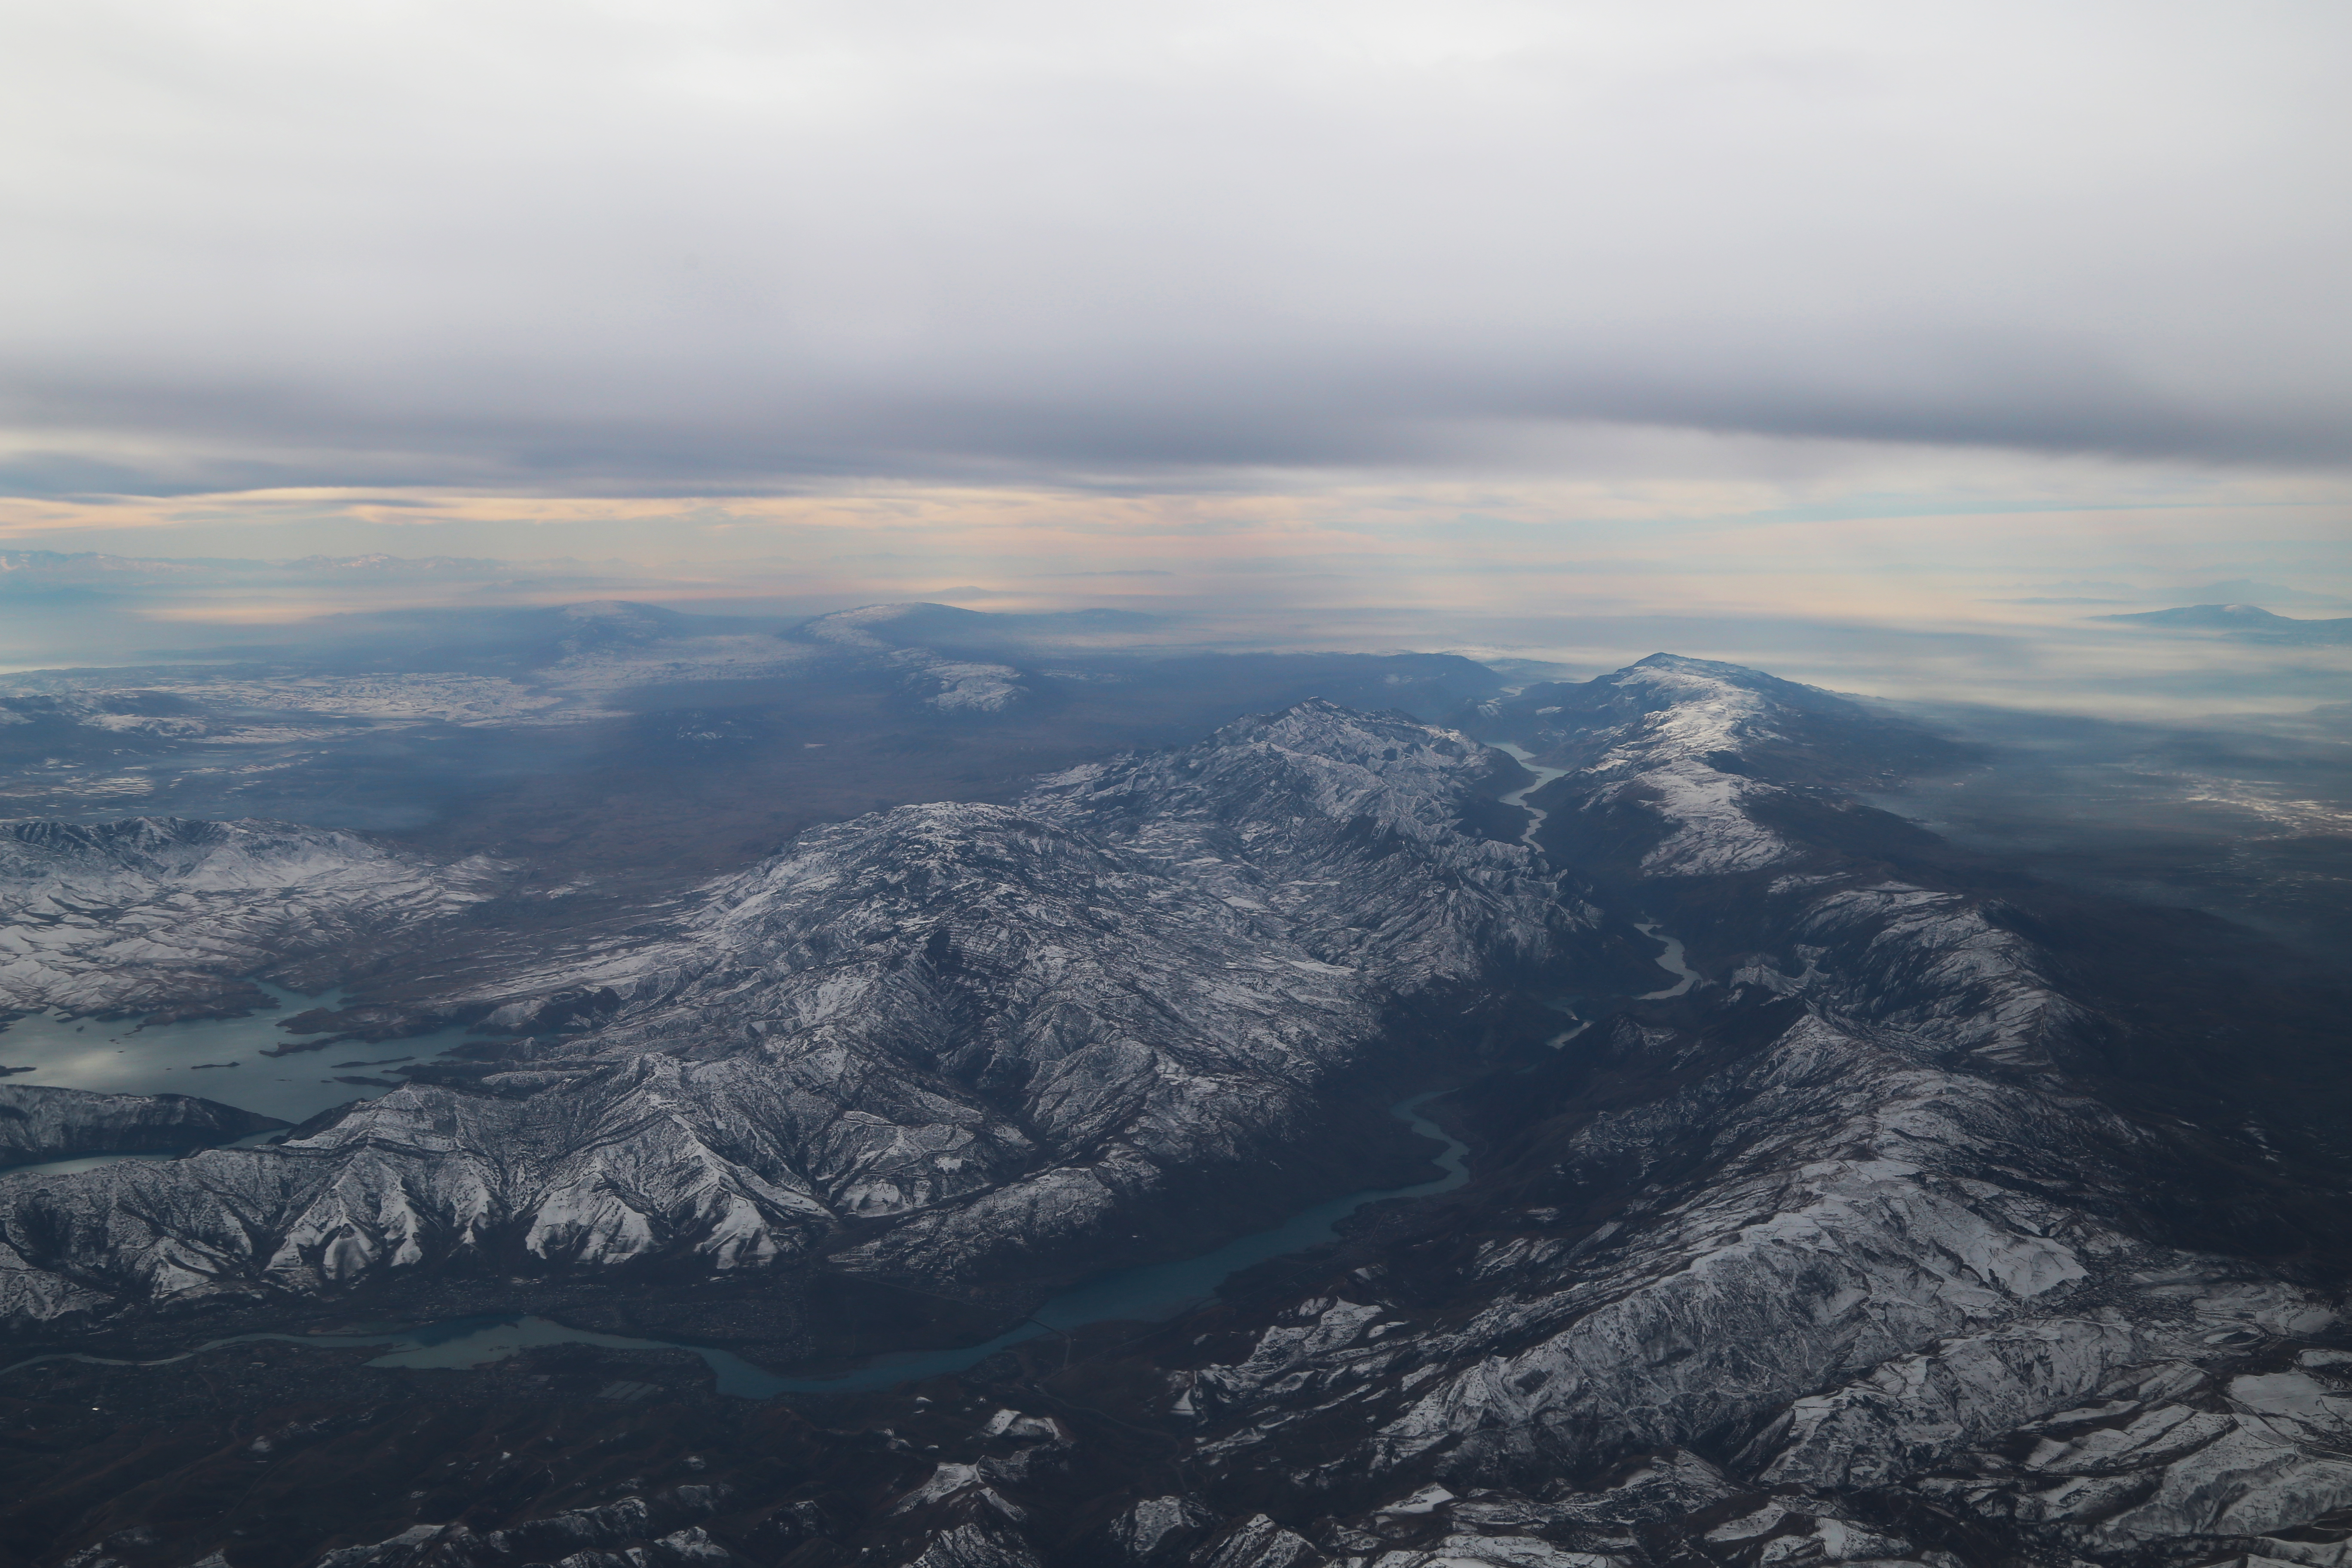
landscape, nature, horizon, wilderness, mountain, snow, cloud, sky, morning, hill, dawn, mountain range, flight, weather, ridge, summit, alps, plateau, landform, aerial photography, geographical feature, atmospheric phenomenon, atmosphere of earth, mountainous landforms